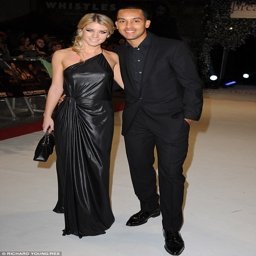
low profile : the couple rarely attend public events together but did attend fantasy film